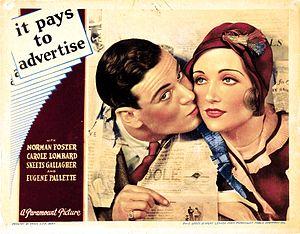
It Pays to Advertise est un film américain réalisé par Frank Tuttle, sorti en 1931.